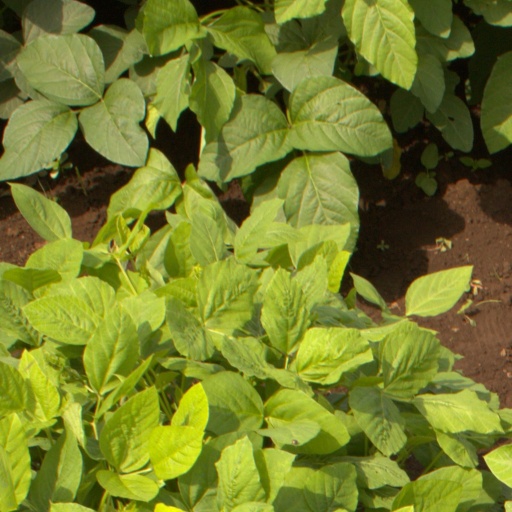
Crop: soybean